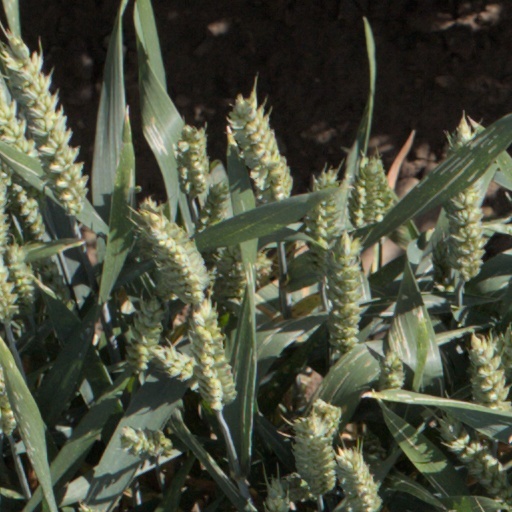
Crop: wheat